Gargoyle Bastion

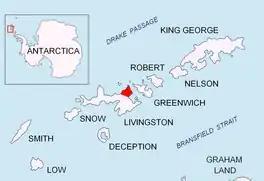
Location of Varna Peninsula in the South Shetland Islands.

Gargoyle Bastion is a rocky headland rising to 60 m on the northwest coast of Varna Peninsula, Livingston Island in the South Shetland Islands, Antarctica and forming the south side of the entrance to Hydra Cove and the northeast side of the entrance to Griffin Cove. It has sub-vertical cliff faces to seaward, and is flanked to north and south by rock cliffs.